Convoy QP 14

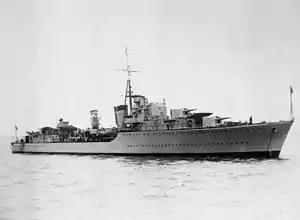

Convoy QP 14 departed Archangelsk on 13 September, the day after German attacks on Convoy PQ 18 began. The convoy was accompanied by the Eastern Local Escort comprising the four anti-submarine Halcyon-class minesweepers , , and , which departed after two days leaving the Close Escort of (Captain J. J. W. Crombie, escort commander) with the Halcyon-class minesweepers and , the Hunt-class destroyers "Blankney" and "Middleton", the anti-aircraft ships Palomares and Pozarica, the Flower-class corvettes , , and and the anti-submarine trawlers , , and . The voyage proved uneventful until the night of 15/16 September when "Troubador" and "Winston Salem" straggled from the convoy.